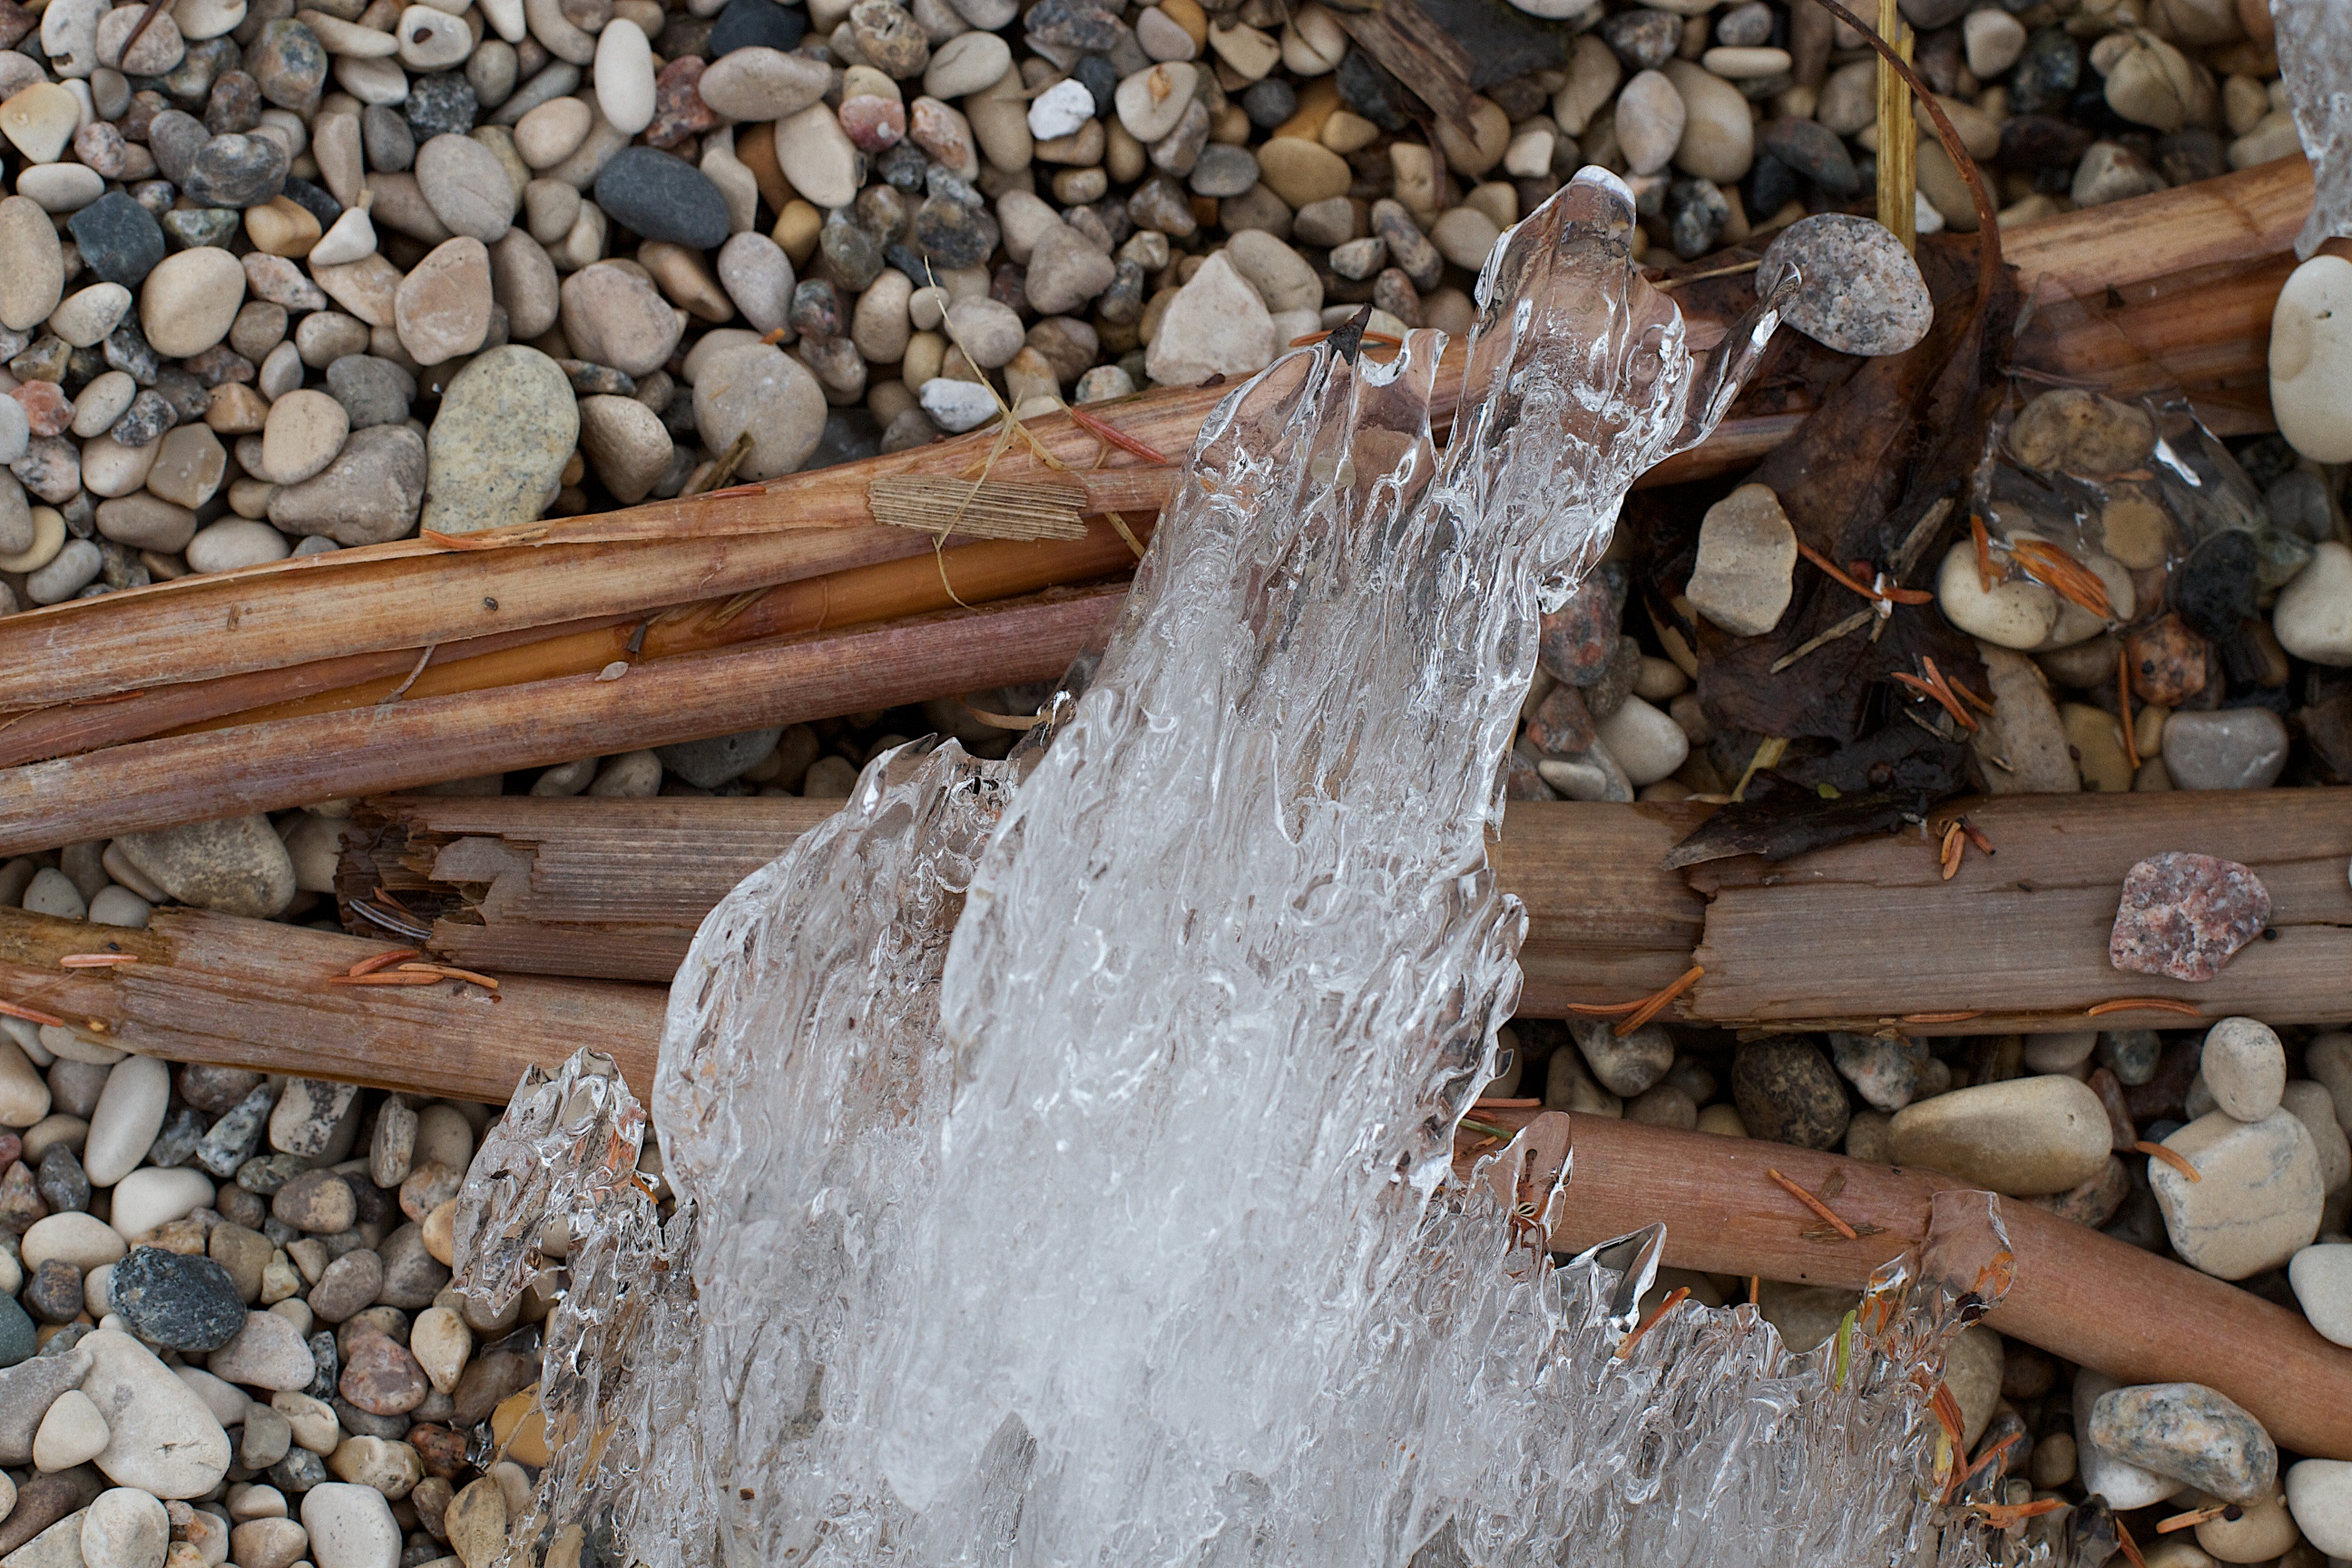
water, rock, winter, wood, soil, material, 2014365, rtwgimli, water feature